René Grandjean

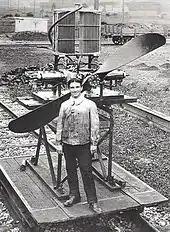
René Grandjean in 1910

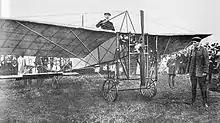
Ernest Failloubaz and René Grandjean at the first Swiss flight meeting in Avenches

Grandjean was born in Bellerive, Switzerland. In 1890 the family moved to Paris where René did his first studies before returning to Bellerive where his father built a mill and a big saw-mill, aided by the young René, who was fascinated by mechanics. At the age of 18 he moved again to Paris to find a job as a mechanic. Two months later, he was the driver for the marquis de Montebello and later in Egypt for the sultan Omar Bey, who became his friend.